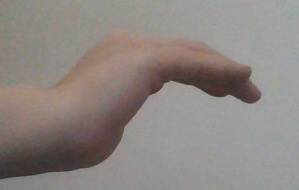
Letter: haa